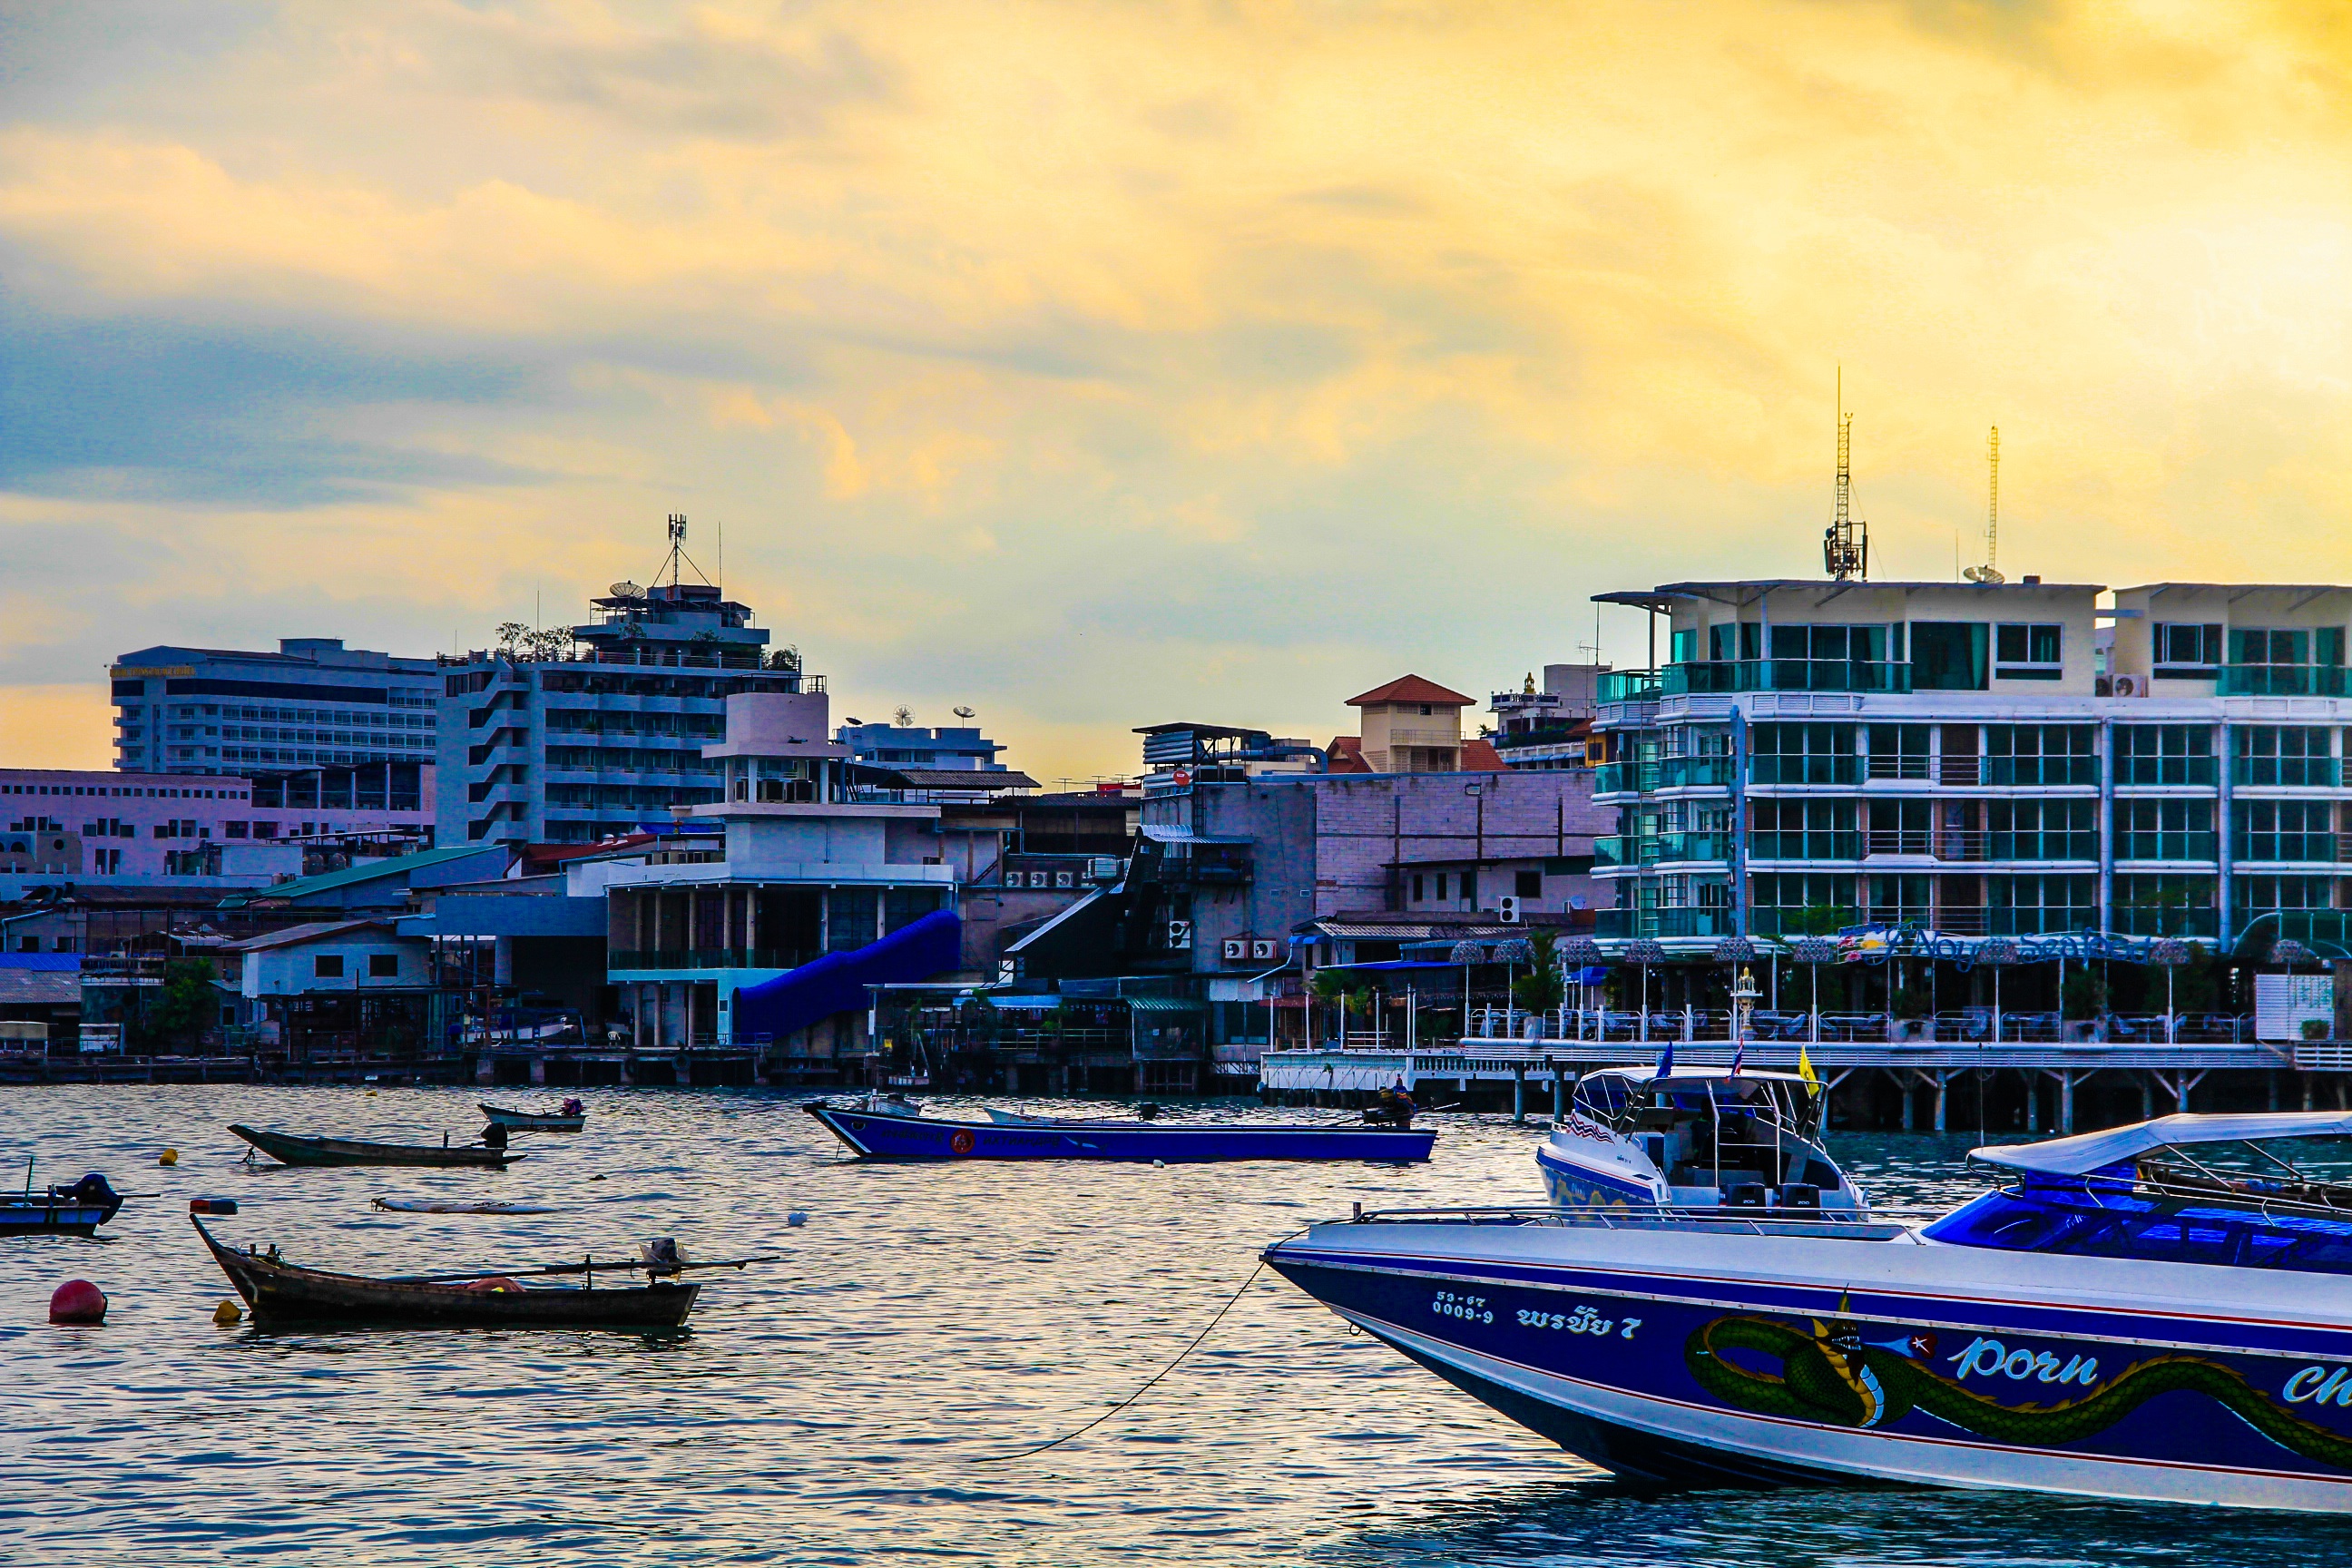
sea, coast, dock, light, cloud, sky, sun, sunset, boat, building, ship, cityscape, vacation, dusk, evening, vehicle, shadow, bay, harbor, marina, port, waterway, buildings, cool, sunsets, watercraft, cruise ship, last light, passenger ship